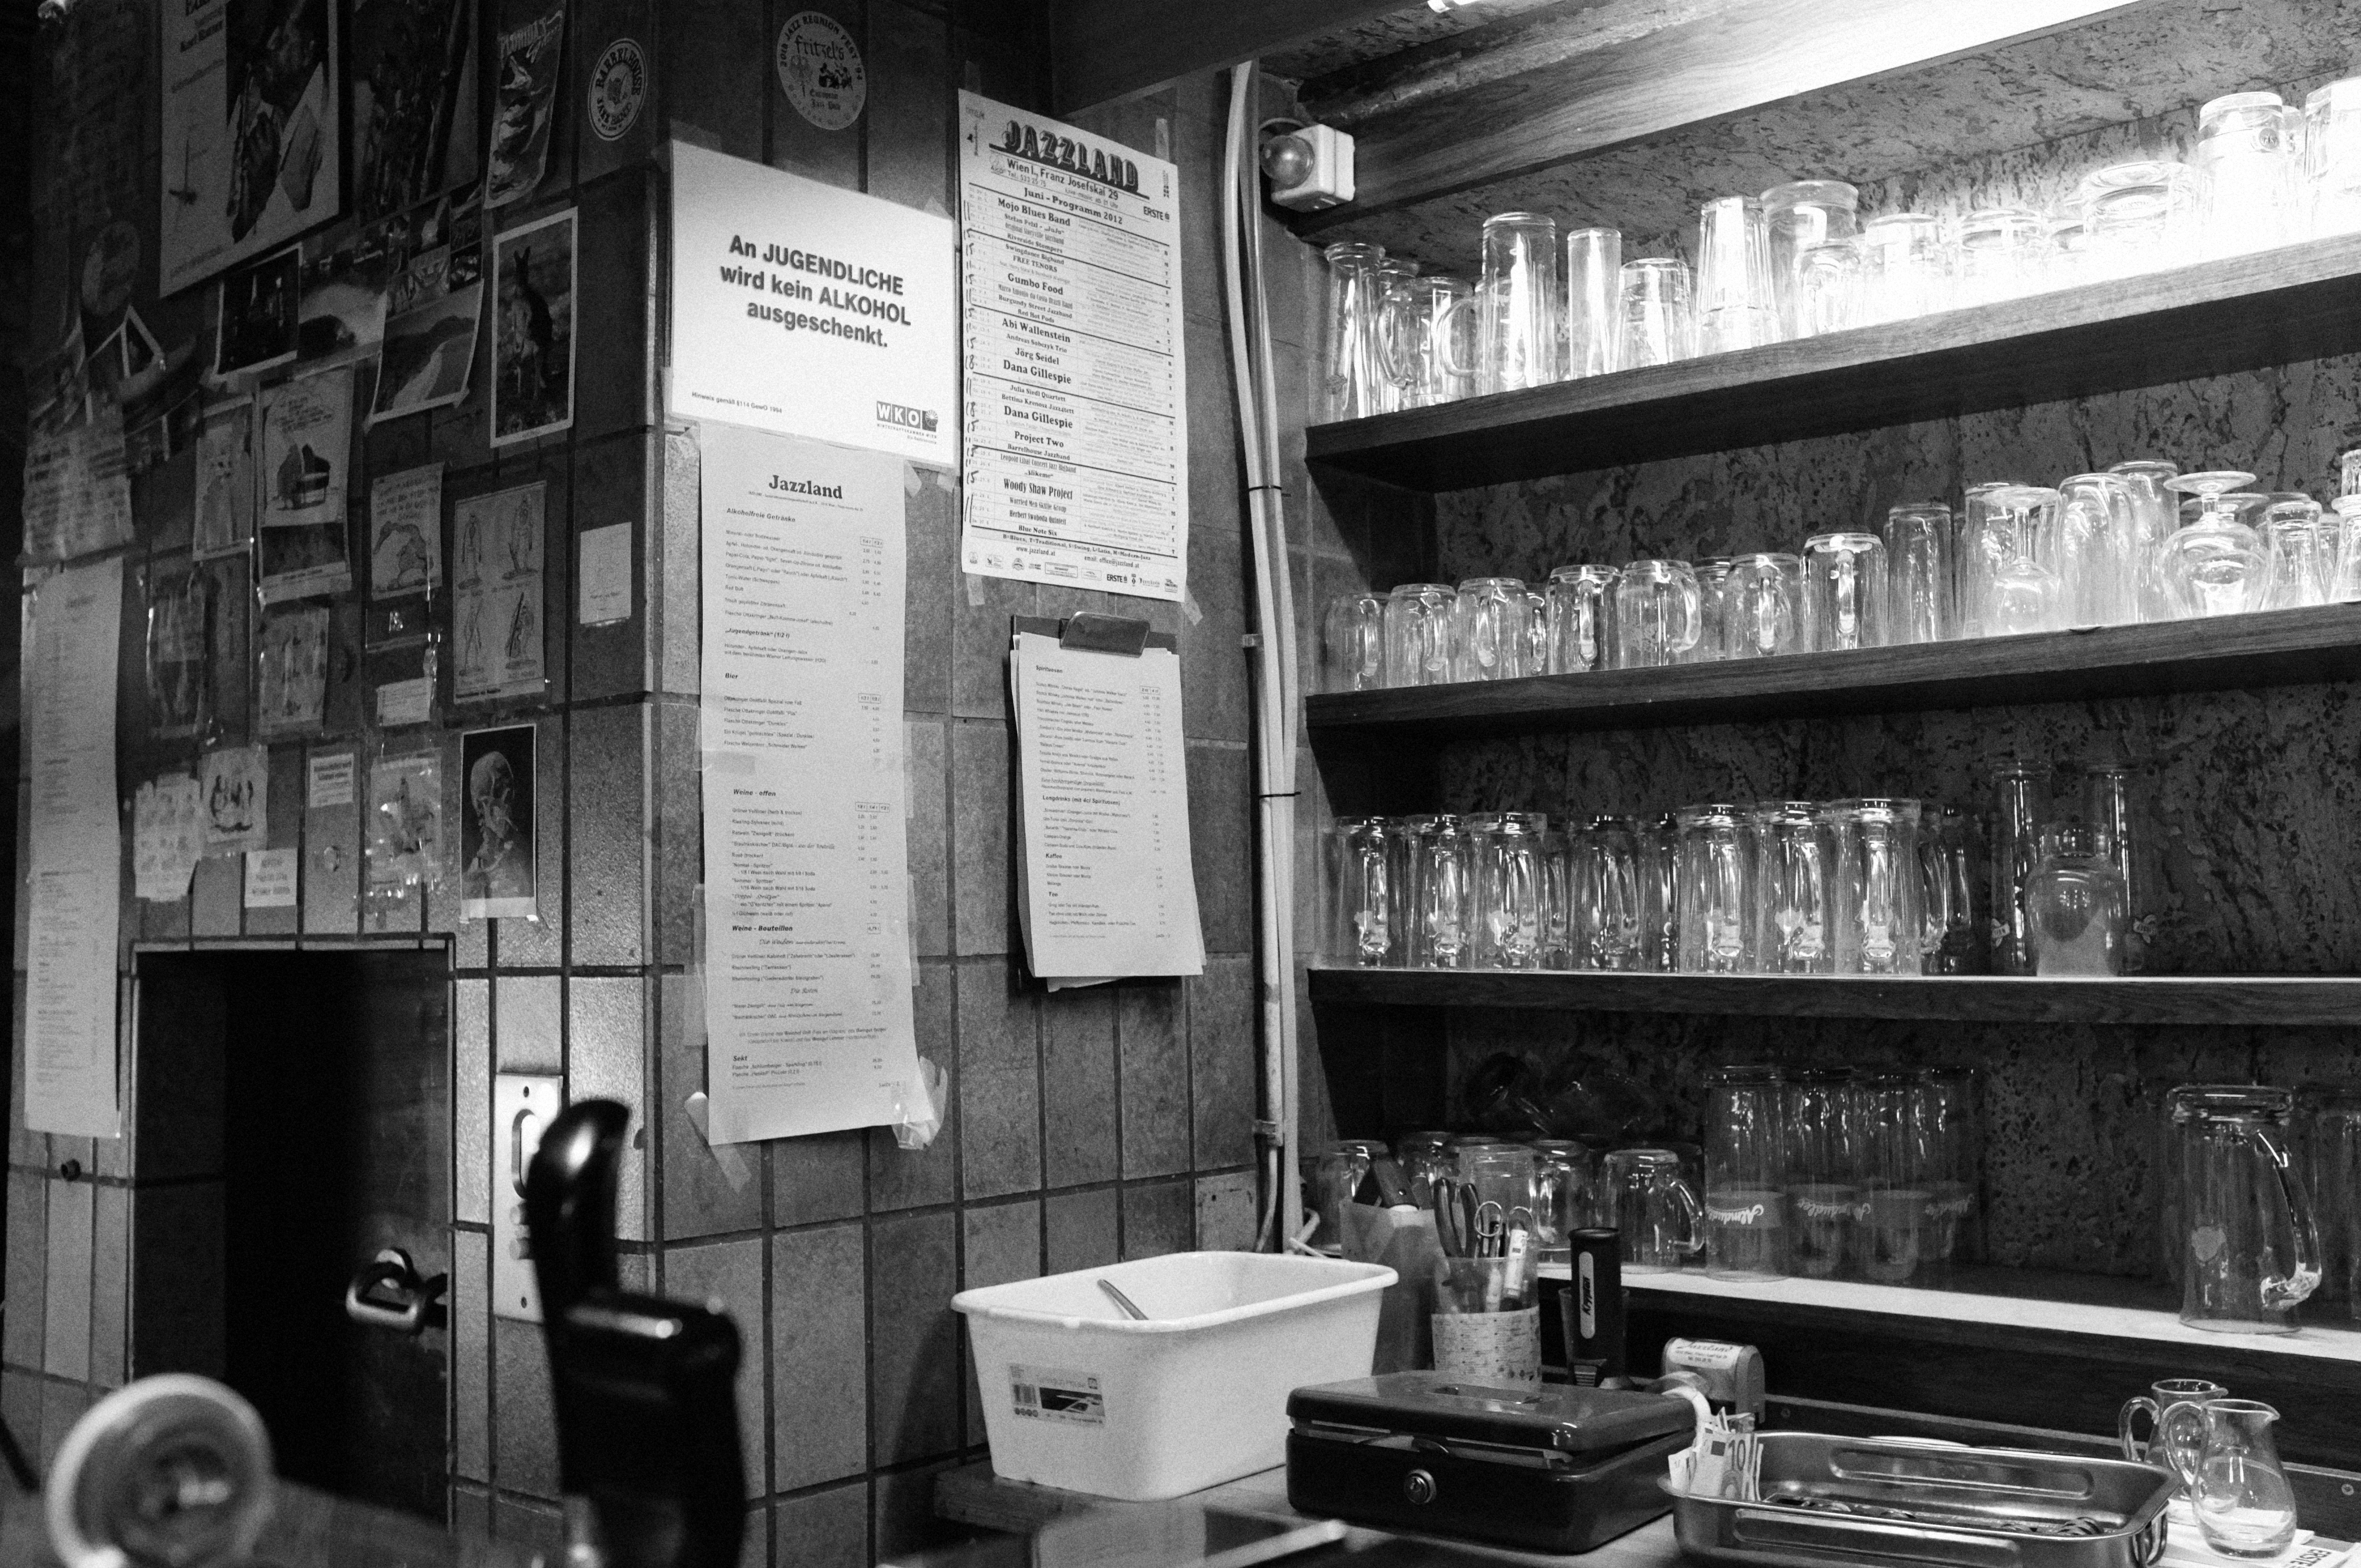
black and white, street, urban, fujifilm, black, monochrome, interior design, bw, blackwhite, jazz, design, vienna, x100, fuji, wien, finepixx100, monochrome photography